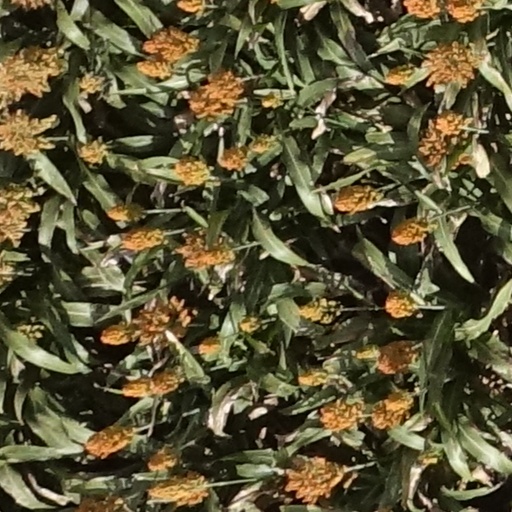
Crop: sorghum